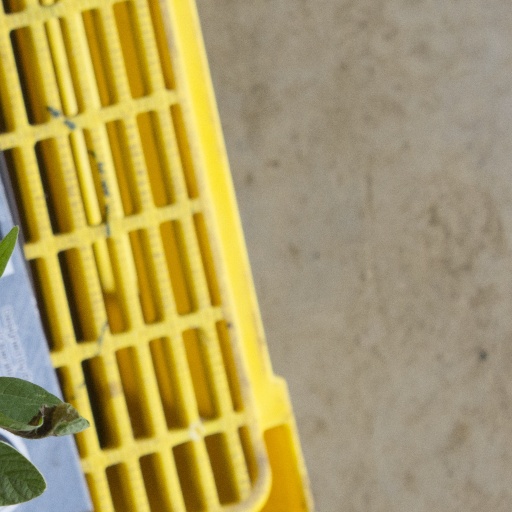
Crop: soybean